Zohib Islam Amiri

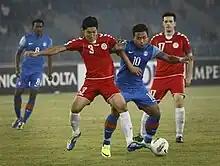
Amiri (in red uniform) against Jeje Lalpekhlua of India during the 2011 SAFF Championship

Two years later Amiri served as captain for Afghanistan at the 2013 SAFF Championship, and was the rock of which the Afghan defense was built on. He scored goals in a 3–0 win over Bhutan and a 3–1 win over Sri Lanka. He played a crucial role as Afghanistan made it to the final for a second consecutive time an achieved a 2–0 victory against India.